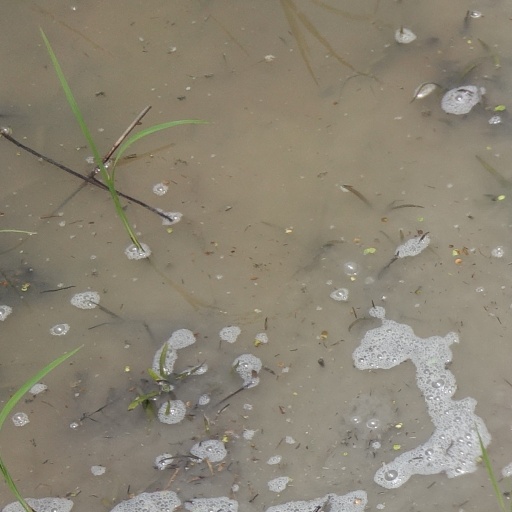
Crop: rice